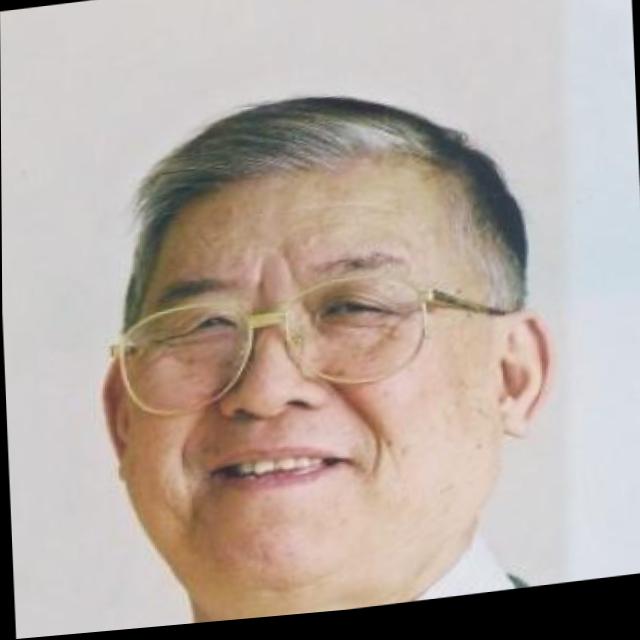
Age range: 65+